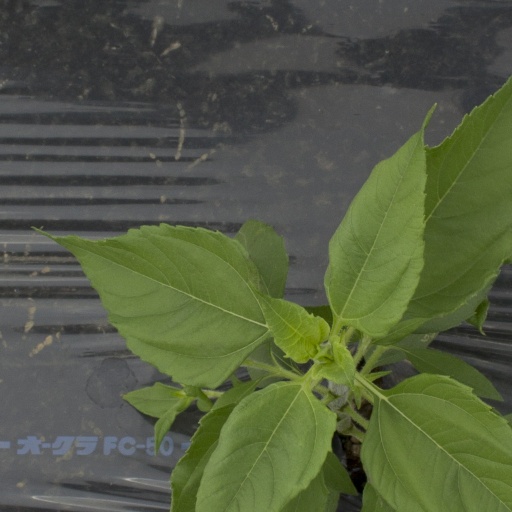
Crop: Jerusalem artichoke